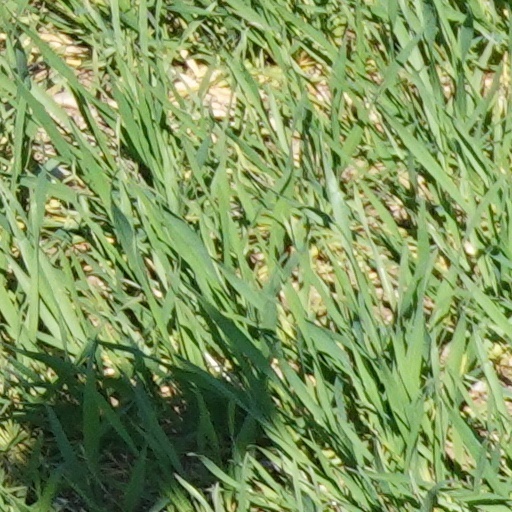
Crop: wheat